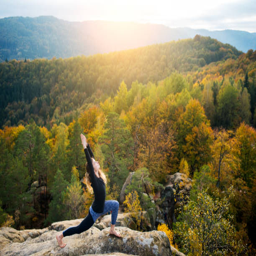
sporty fit woman is practicing yoga on the top of the mountain